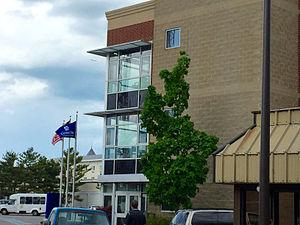
Cedar Fair Entertainment Company, légalement connu sous le nom de Cedar Fair, L.P. est une société boursière basée à Sandusky dans l'Ohio, aux États-Unis possédant plusieurs lieux de loisirs en Amérique du Nord.